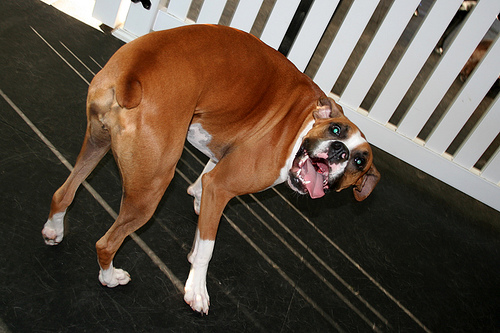
Breed: boxer